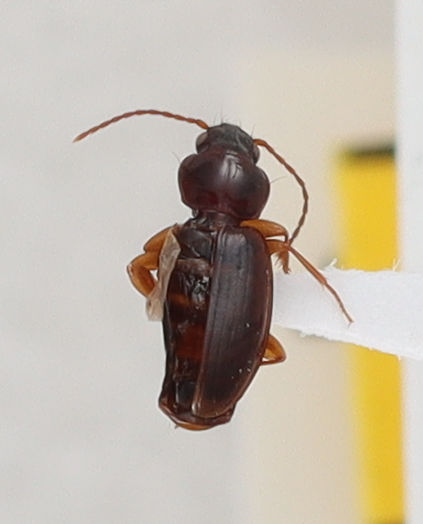
Scientific name: Trechus obtusus
Plot: 3
Trap: W
Collected: 20201013